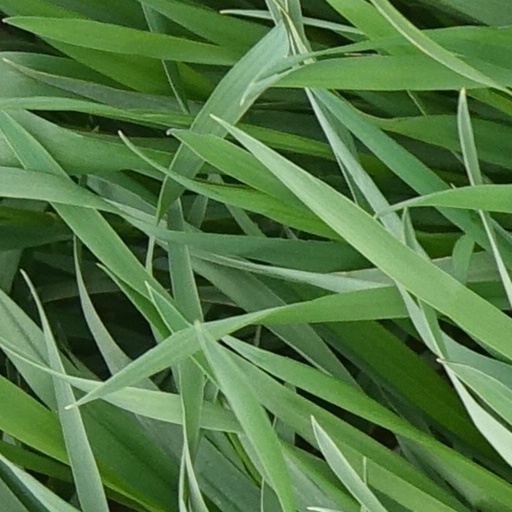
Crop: wheat